SIAI-Marchetti SF.260

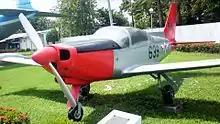
A preserved Philippine SF.260

In the early 1970s, an order was placed for 48 SF.260s (32 SF.260M; 16 SF.260W). The first six were delivered in May 1973, replacing the Beech T-34A Mentor with 100th Training Wing at Fernando Air Base.